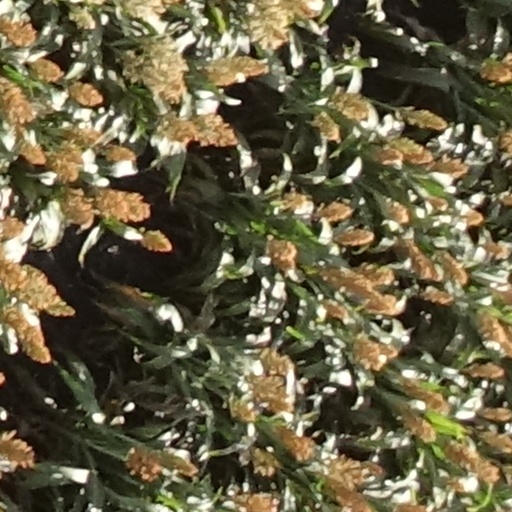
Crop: sorghum